Schulich School of Music

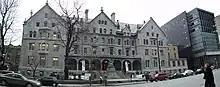
The Strathcona Music Building (at left) and the Elizabeth Wirth Music Building (at right)

The Schulich School of Music has two main buildings on campus – the Strathcona Music Building and the Elizabeth Wirth Music Building.